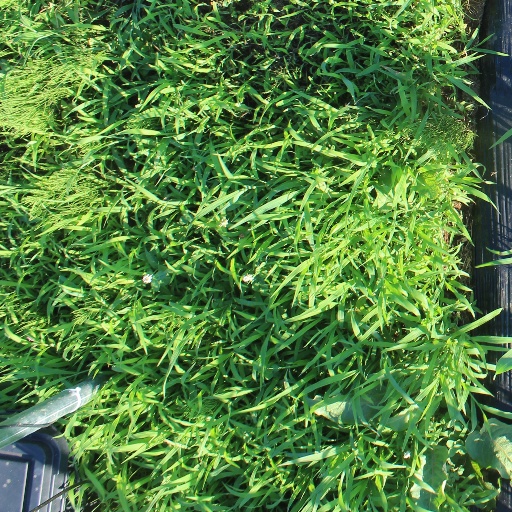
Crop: sorghum